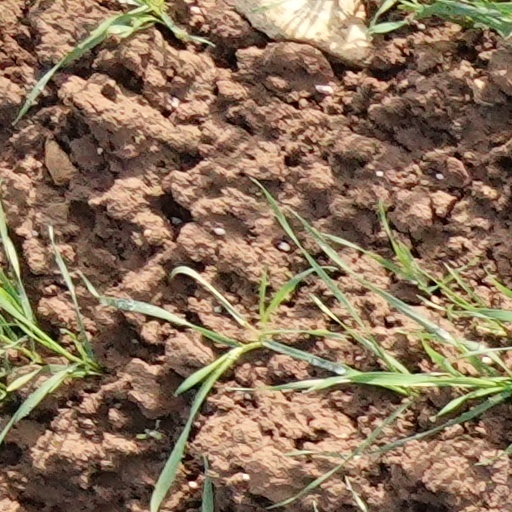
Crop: wheat